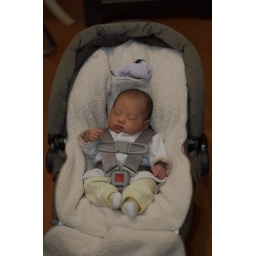
We'll keep taking occasional photos of her in her car seat - watch her grow!